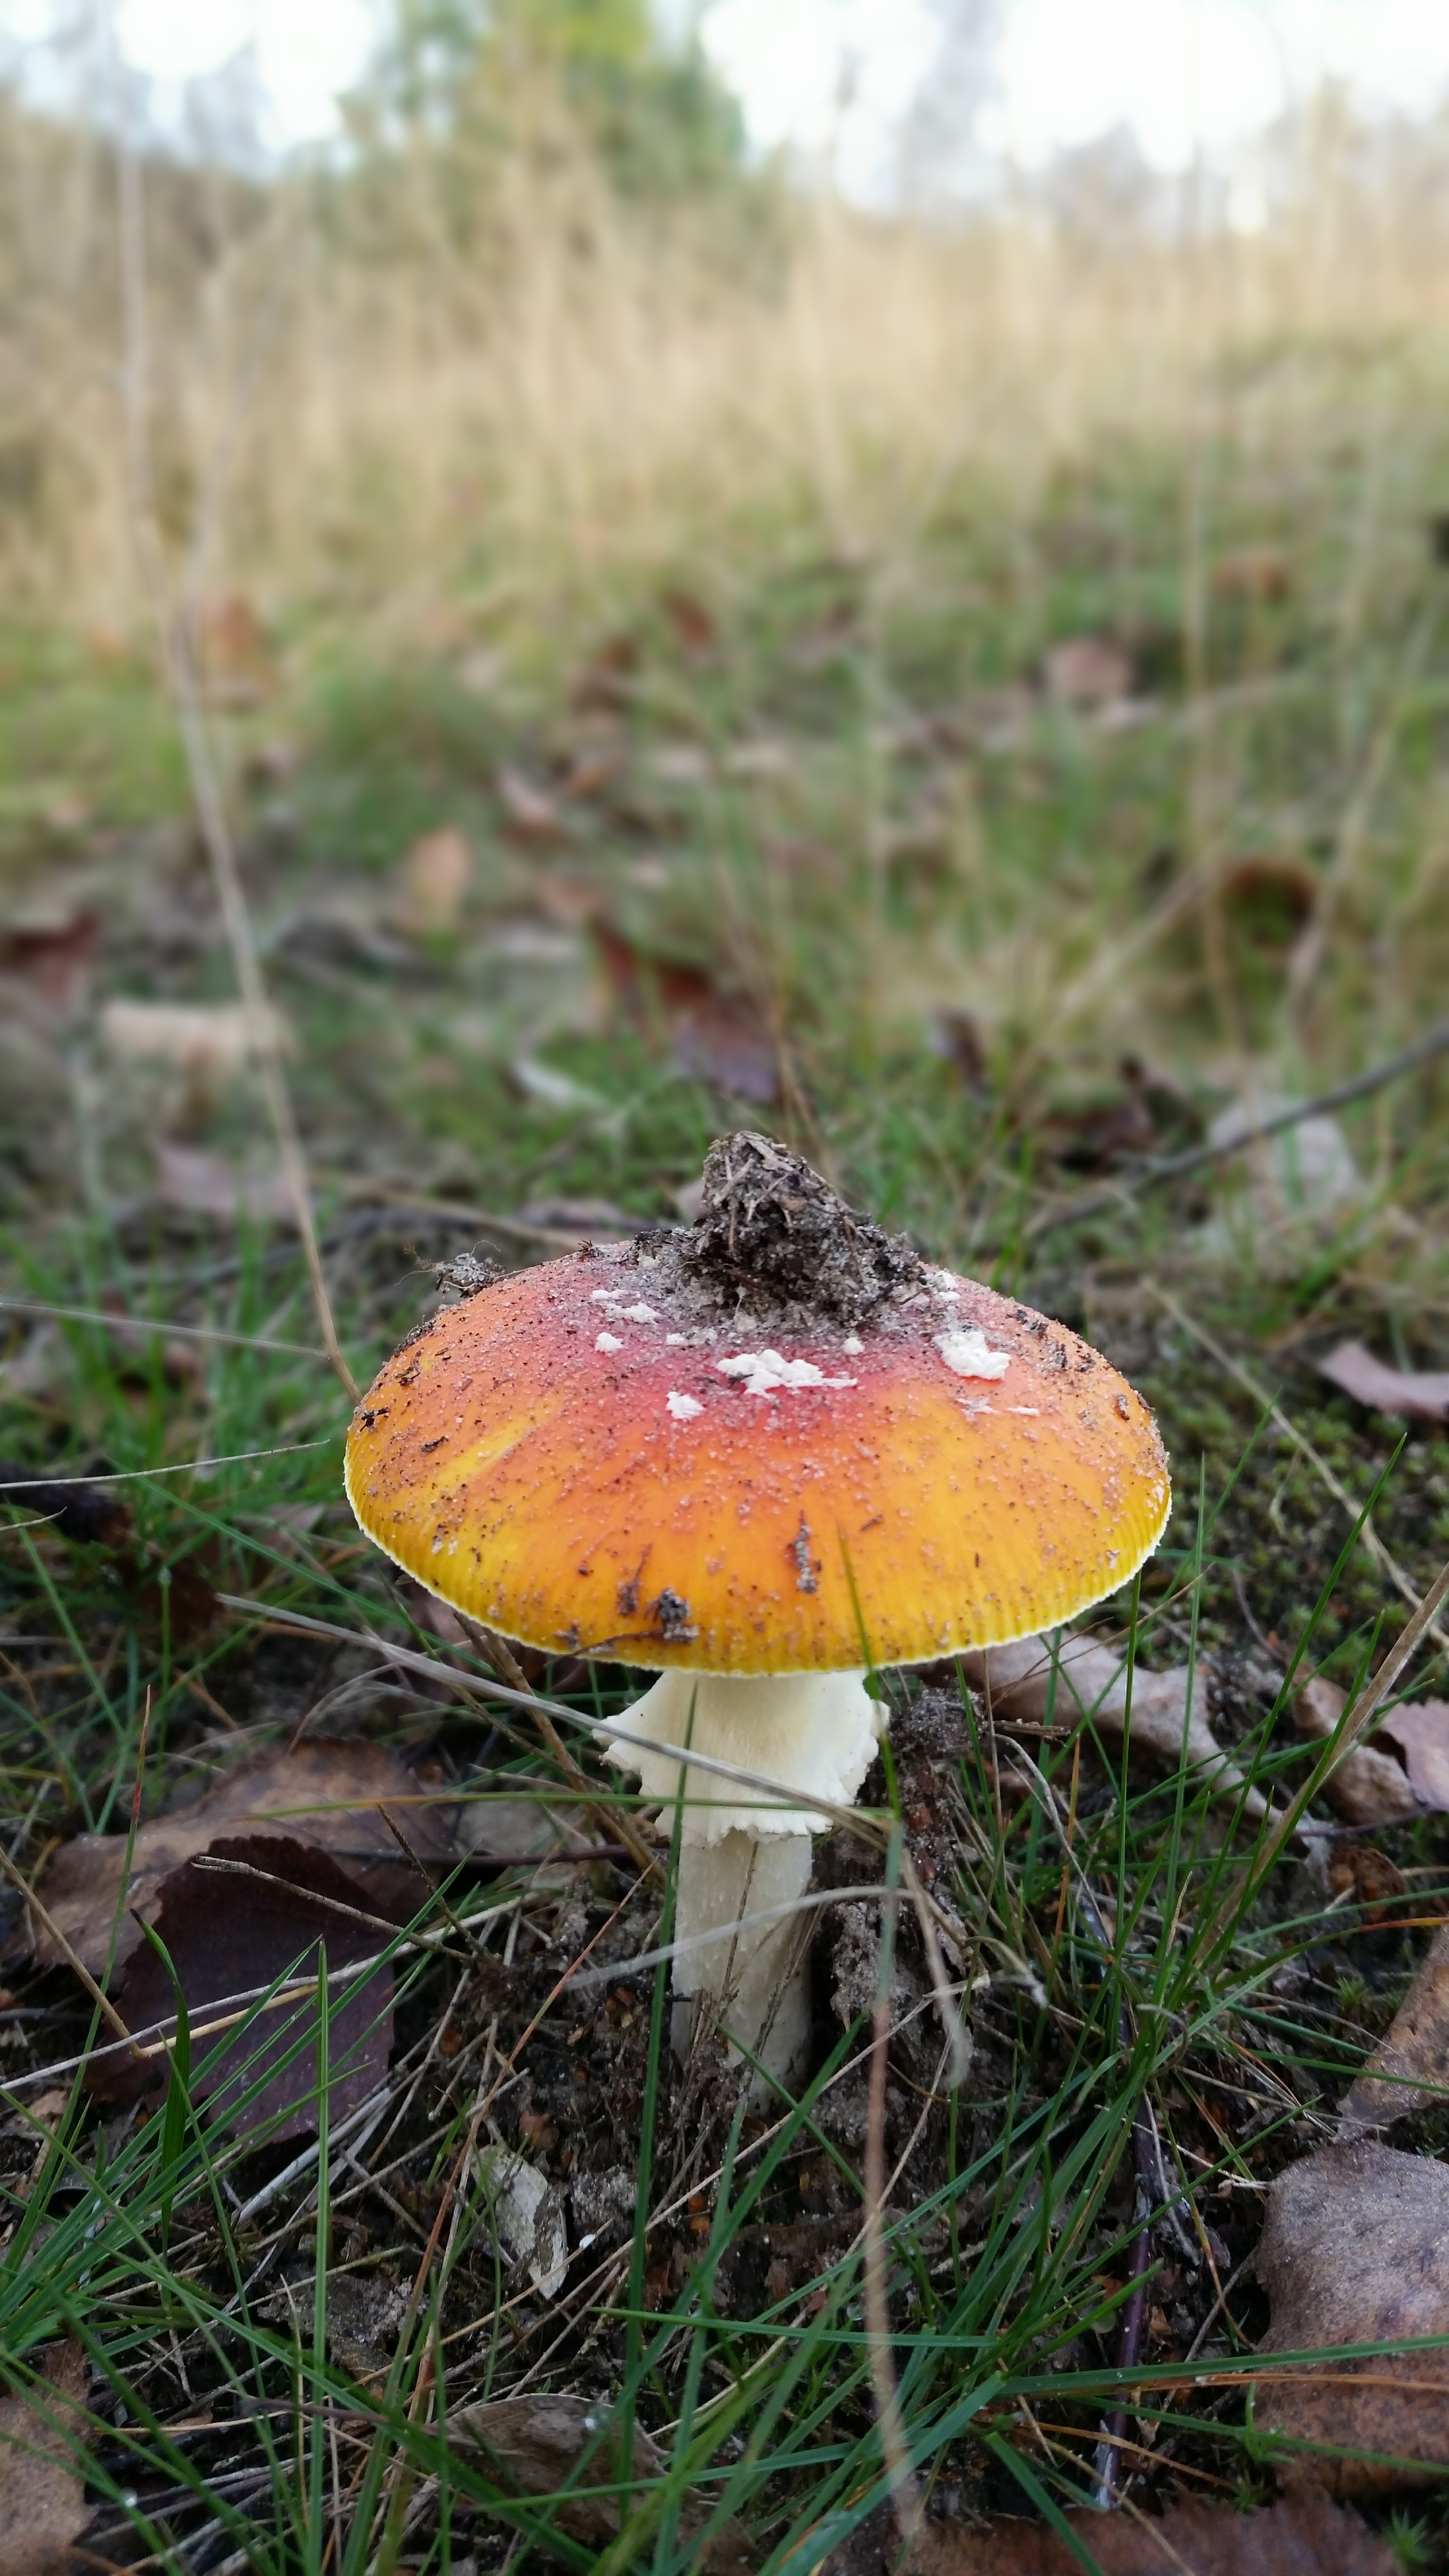
nature, forest, flower, gift, red, autumn, soil, botany, mushroom, flora, fauna, fungus, spotted, fly agaric, toxic, woodland, habitat, agaric, bolete, risk, edible mushroom, natural environment, medicinal mushroom, agaricaceae, penny bun